Sargent's Pond

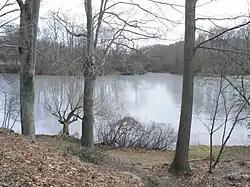
The pond in winter

Sargent's Pond is a man-made pond on Sargent Road in Brookline, Massachusetts, United States. The pond was created by Charles Sprague Sargent (best known as the first director of the Arnold Arboretum) in the late 1870s as a centerpiece of his family's extensive Holm Lea estate. Sargent's estate has since been subdivided, but the roads giving access to it run along the estate's original alignments. Sargent landscaped the estate using similar principles to those he applied at the Arboretum, with vistas and a variety of trees and shrubs. The pond was created by damming a brook. It still has naturalistic plantings around it, although some Sargent's rhododendrons (a significant draw on occasions when he opened the estate to the public) have died.